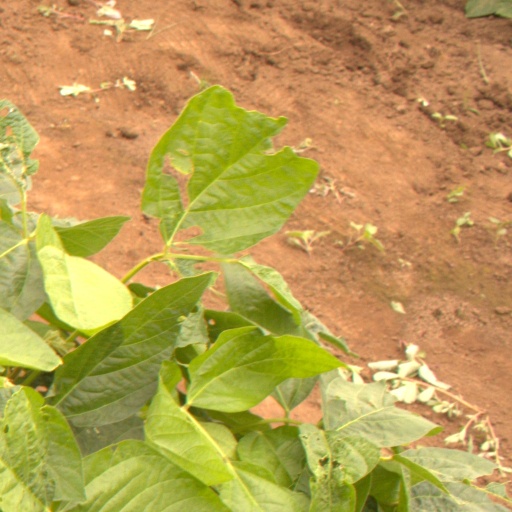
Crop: soybean